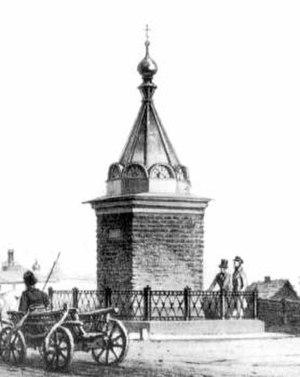
Ingigerd est la fille du roi de Suède Olof Skötkonung et d'une princesse slave connue sous le nom scandinave d'Estrid.
Le Monument Sainte-Irène était l'un des piliers de l'église Sainte-Irène de Iaroslav le Sage à Kiev, inscrit comme monument en 1852. Il était situé à l'intersection des rues Vladimirskaya et Irininskaya. Il est démoli en 1932 dans le cadre de la campagne anti-religieuse.